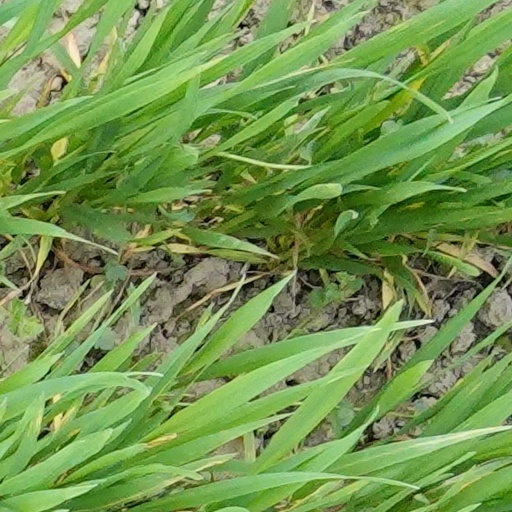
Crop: wheat